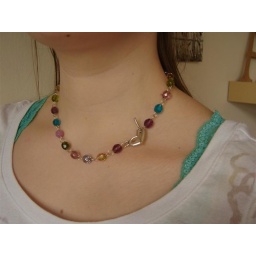
stunning Czech glass crystals on sterling silver - wire-wrapped &amp;amp; linked by hand